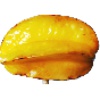
Label: Carambula 1